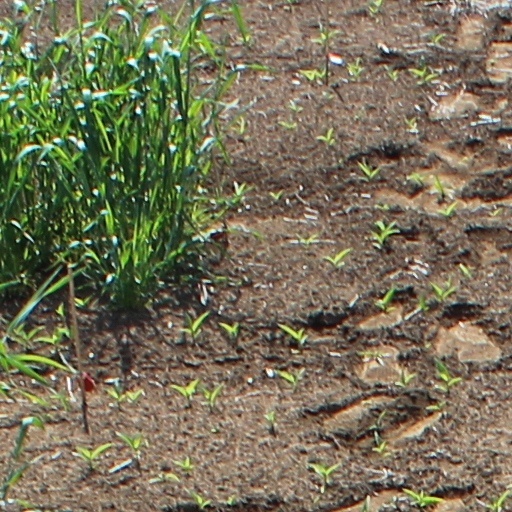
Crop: wheat